Peshawar District

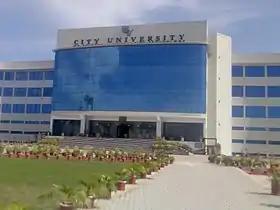
City University Peshawar (Private Sector)

In 2007, Government of Khyber Pakhtunkhwa established first public sector medical university, Khyber Medical University and the district also has 2 public sector medical colleges, one is Khyber Medical College and one for girls named as Khyber Girls Medical College.